Kenny Wayne Shepherd

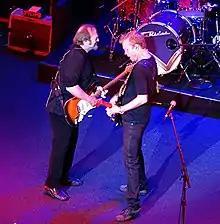
Shepherd (right) and Stephen Stills perform as The Rides in Boston, 2013

In January 2017, the Kenny Wayne Shepherd Band went into the studio with producer Marshall Altman to record a new album of all newly written songs, titled "Lay It On Down", and released the album on August 4 (July 21 in Europe via "Mascot Label Group"). "Lay It On Down" is the eighth record by the Kenny Wayne Shepherd Band to debut at No. 1 on the "Billboard" Blues Chart.